Mongkut

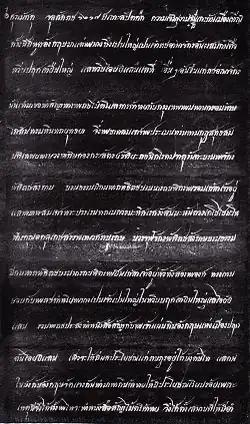
The Thai language version of the 'Treaty of Friendship and Commerce between the Kingdom of Siam and the British Empire' dated 18 April 1855. Also known as the Bowring Treaty

Accompanying the influx of Western visitors to Siam was the notion of a round earth. By many Siamese, this was difficult to accept, particularly by religious standards, because Buddhist scripture described the earth as being flat. The "Traiphum", which was a geo-astrological map created before the arrival of Westerners, described "…a path between two mountain ranges through which the stars, planets, moon and sun pass." Religious scholars usually concluded that Buddhist scriptures "…were meant to be taken literally only when it came to matters of spiritual truth; details of natural science are revealed figuratively and allegorically."